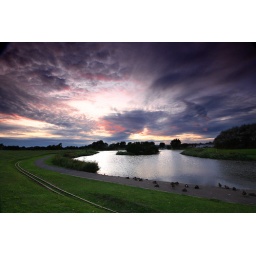
Brooklands boating lake Worthing.I loved the sky that evening helped by the use of a grad filter. Please view large